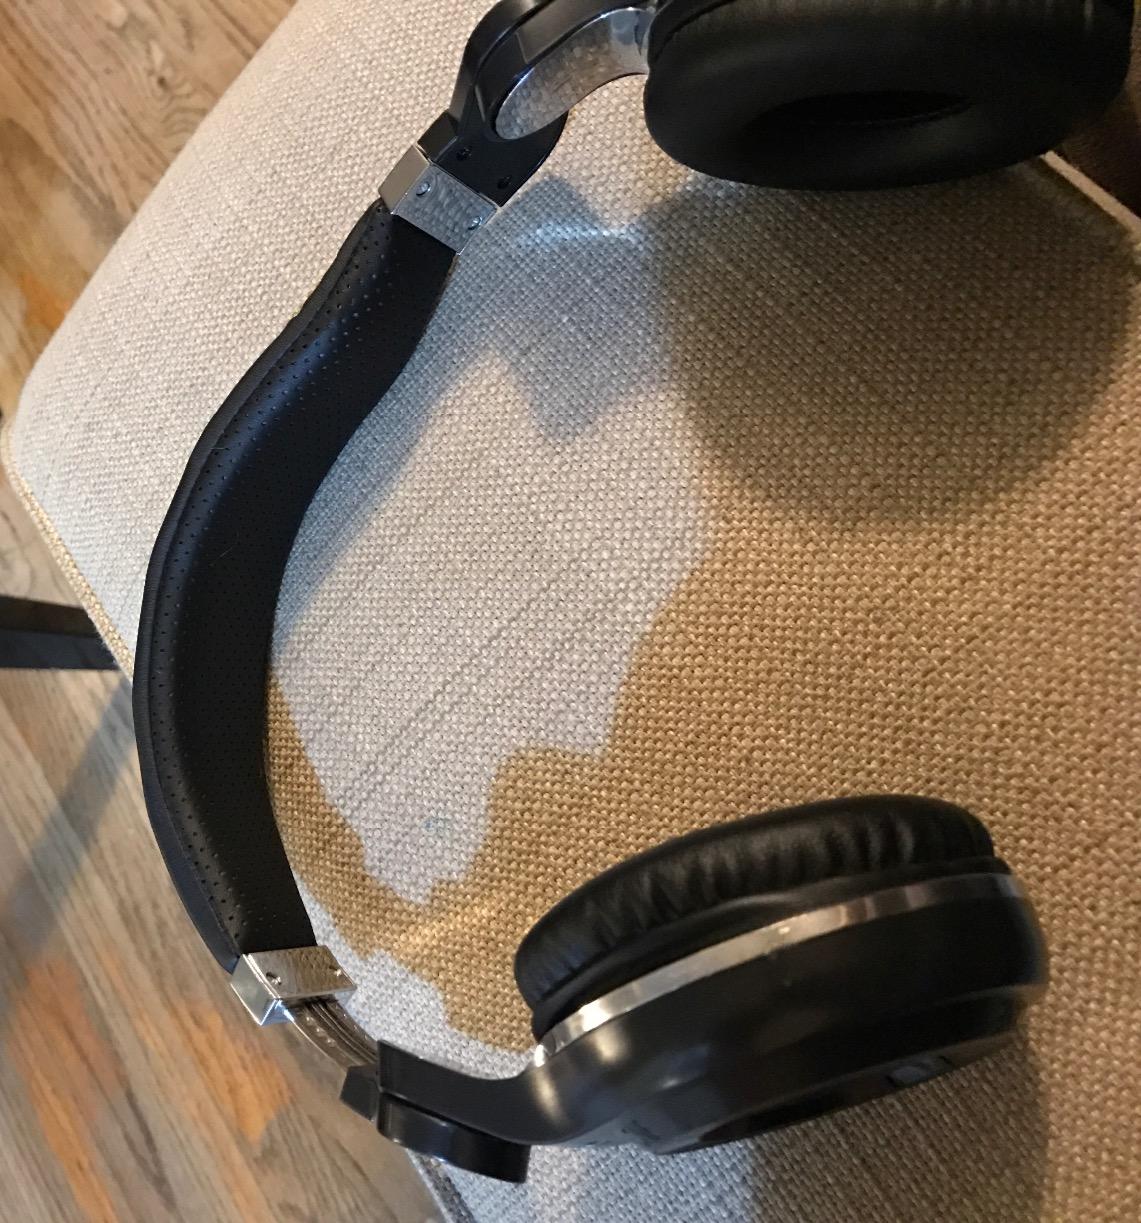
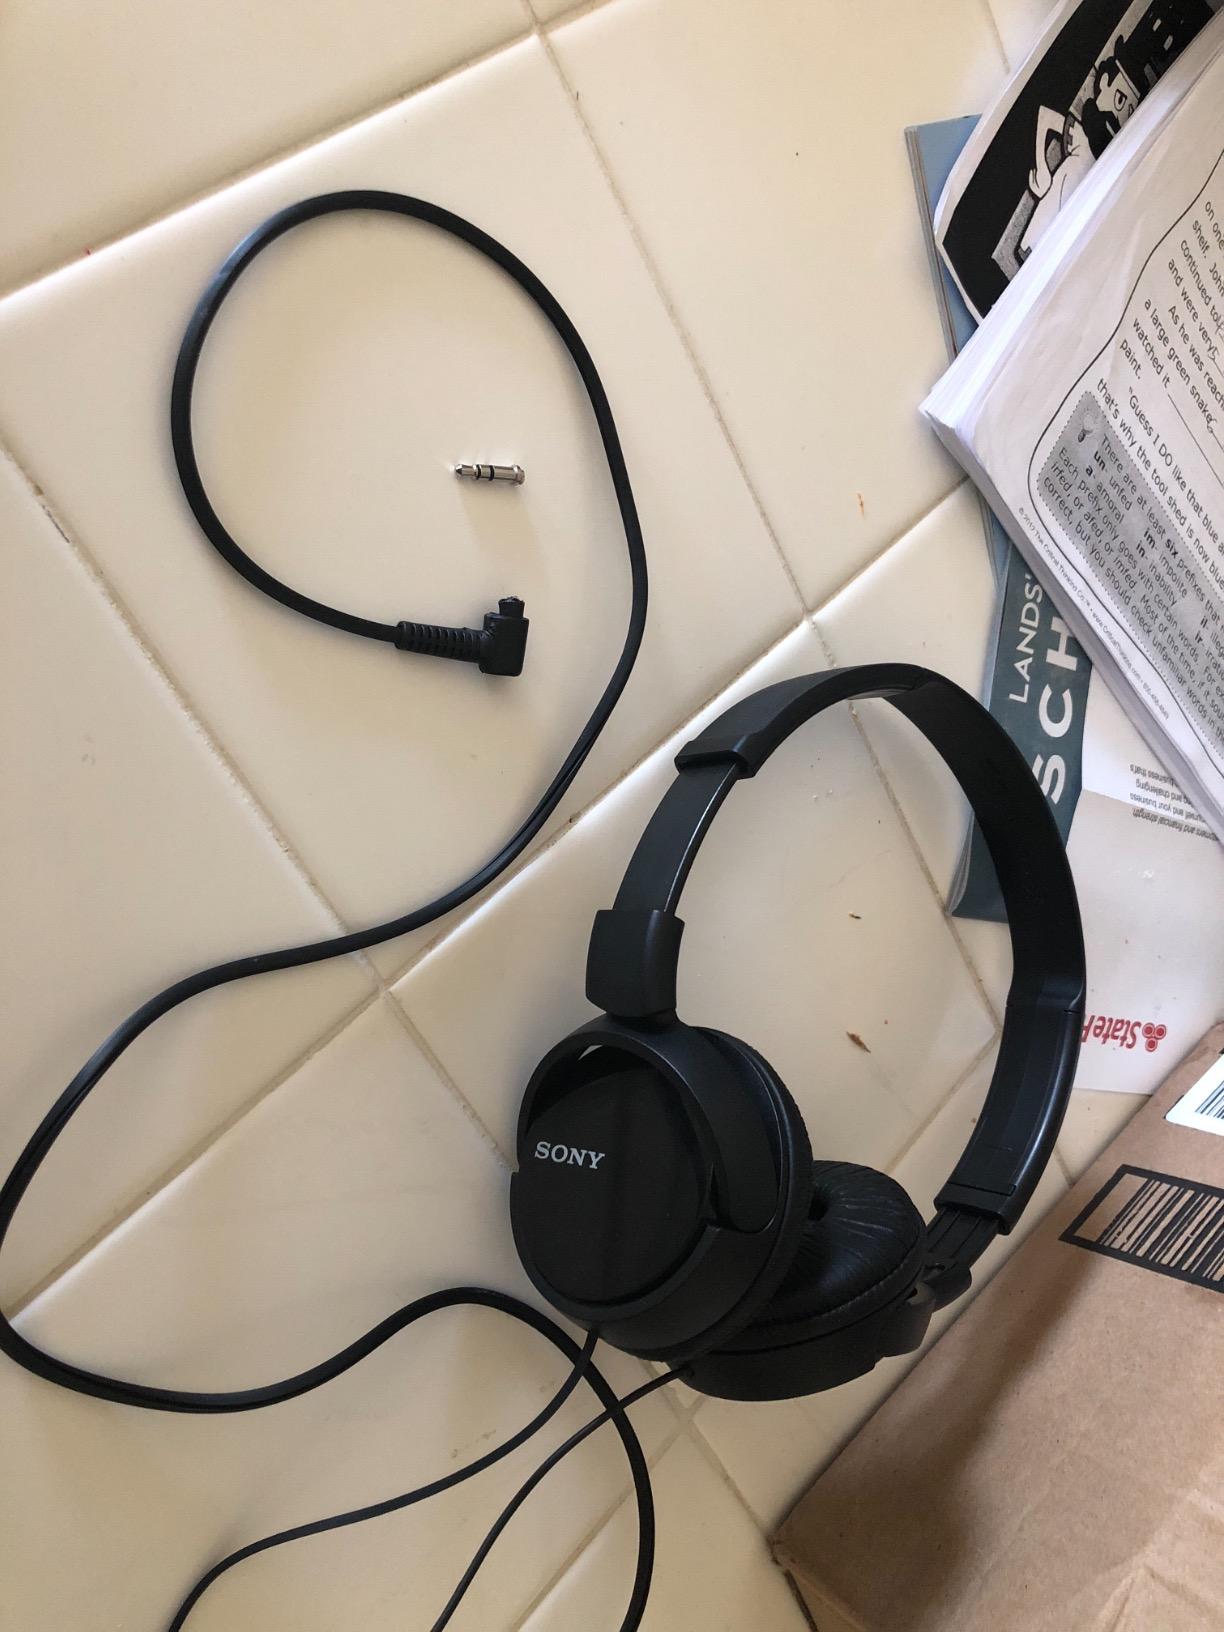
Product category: headphones
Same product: no